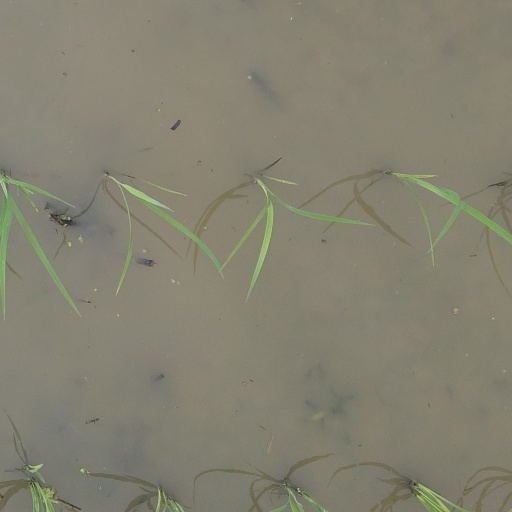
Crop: rice